Natalia Yanchak

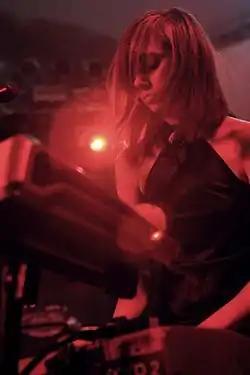
Natalia Yanchak performing at South by Southwest

Natalia Yanchak is a Canadian musician who plays keyboards and sings in The Dears. She is also a blogger and speculative fiction and science fiction writer.